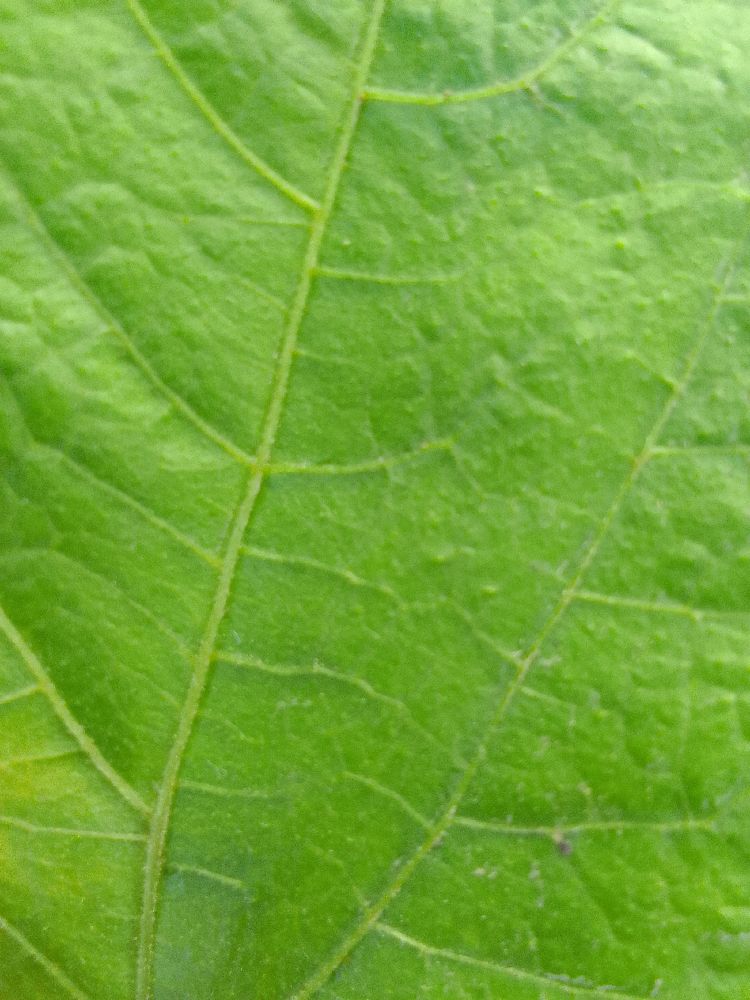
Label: healthy